Coeur d'Alene, Idaho

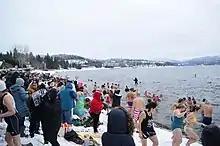
The Polar Bear Plunge at Sanders Beach, 2022

According to the 2010 Metro Area Membership Report of the Association of Religion Data Archives, the denominational affiliations of the Coeur d'Alene MSA (Kootenai County) are 60,657 Evangelical Protestant, 3,064 Mainline Protestant, 7,597 Catholic, 162 Orthodox, 8,492 Other, and 58,522 Unclaimed. Idaho is part of a region called the Unchurched Belt, a region in the Northwestern United States that has historically low rates of religious participation. The evangelical Christian community has been growing with the overall population and there have been instances of whole congregations moving to the area from out of state. The evangelical Christian Real Life Ministries church located in Post Falls was the 13th fastest growing church in the nation in 2007.